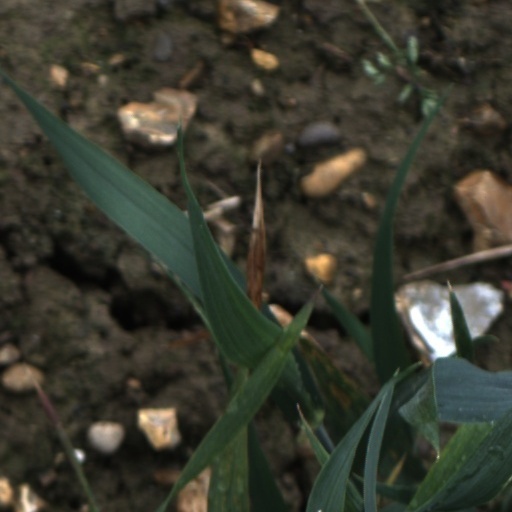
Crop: wheat